Neil MacGregor

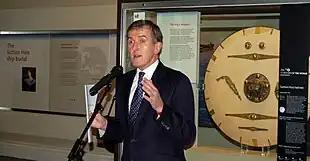
MacGregor in front of a British Museum display on Sutton Hoo in 2010

MacGregor was made director of the British Museum in August 2002, at a time when that institution was £5 million in deficit. He has been lauded for his "diplomatic" approach to the post, though MacGregor rejects this description, stating that "diplomat is conventionally taken to mean the promotion of the interests of a particular state and that is not what we are about at all".